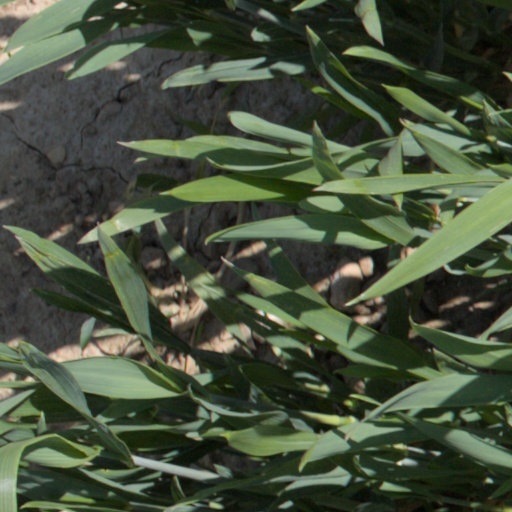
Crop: wheat